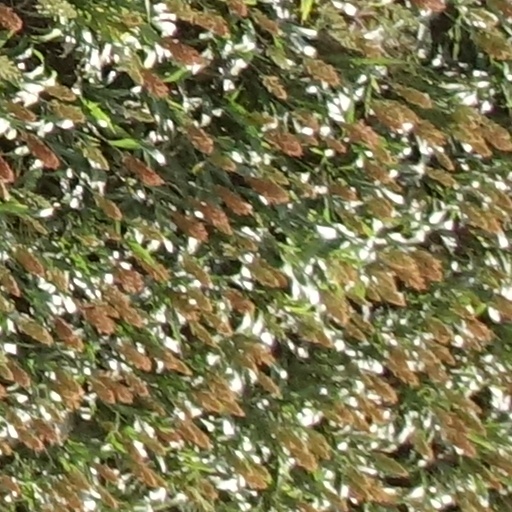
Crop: sorghum